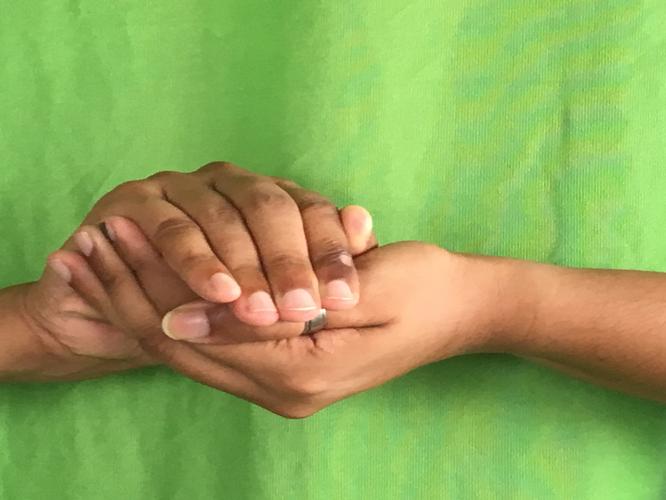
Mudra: Samputa
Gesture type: double_hand